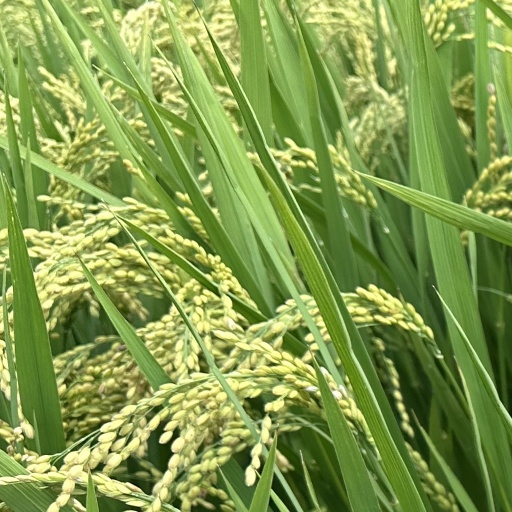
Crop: rice